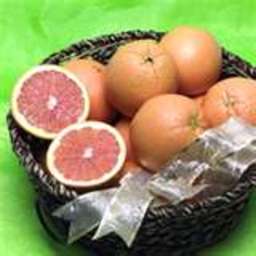
Label: Orange